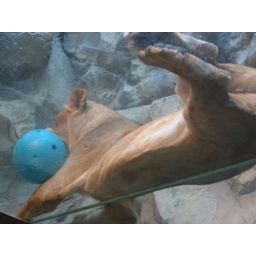
Viewing a lion from under glass at MGM Grand